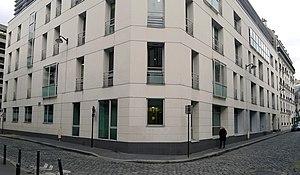
Rue de la Saône - Paris XIV
La rue de la Saône est une voie du 14ᵉ arrondissement de Paris, en France.